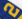
Number: 2